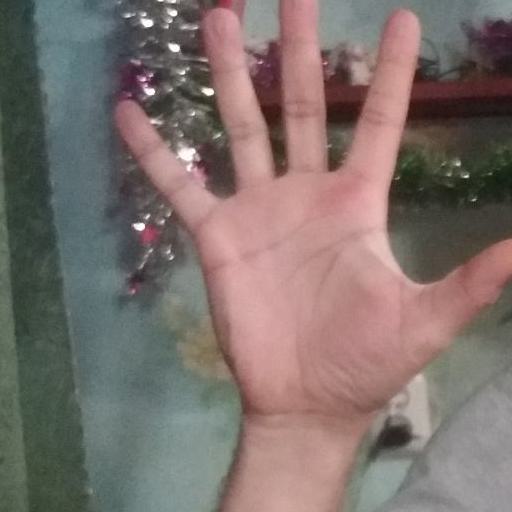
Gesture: palm